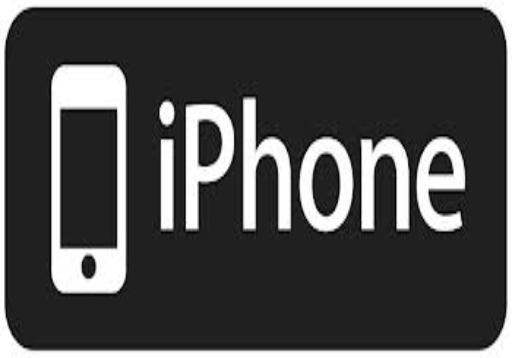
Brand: iPhone-1
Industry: Electronic